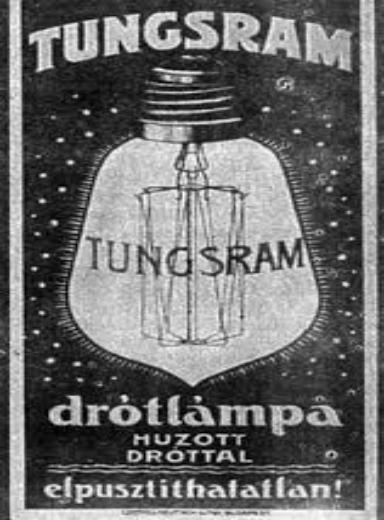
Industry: Necessities